Cyclo (film)

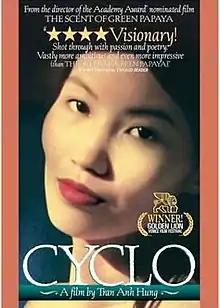
Theatrical release poster

Cyclo is a 1995 film by Tran Anh Hung. It stars Lê Văn Lộc, Tony Leung Chiu Wai and Trần Nữ Yên Khê. The film is about the hard lives of the labor force in early 1990s Ho Chi Minh City, and how people come under the influence of crime.